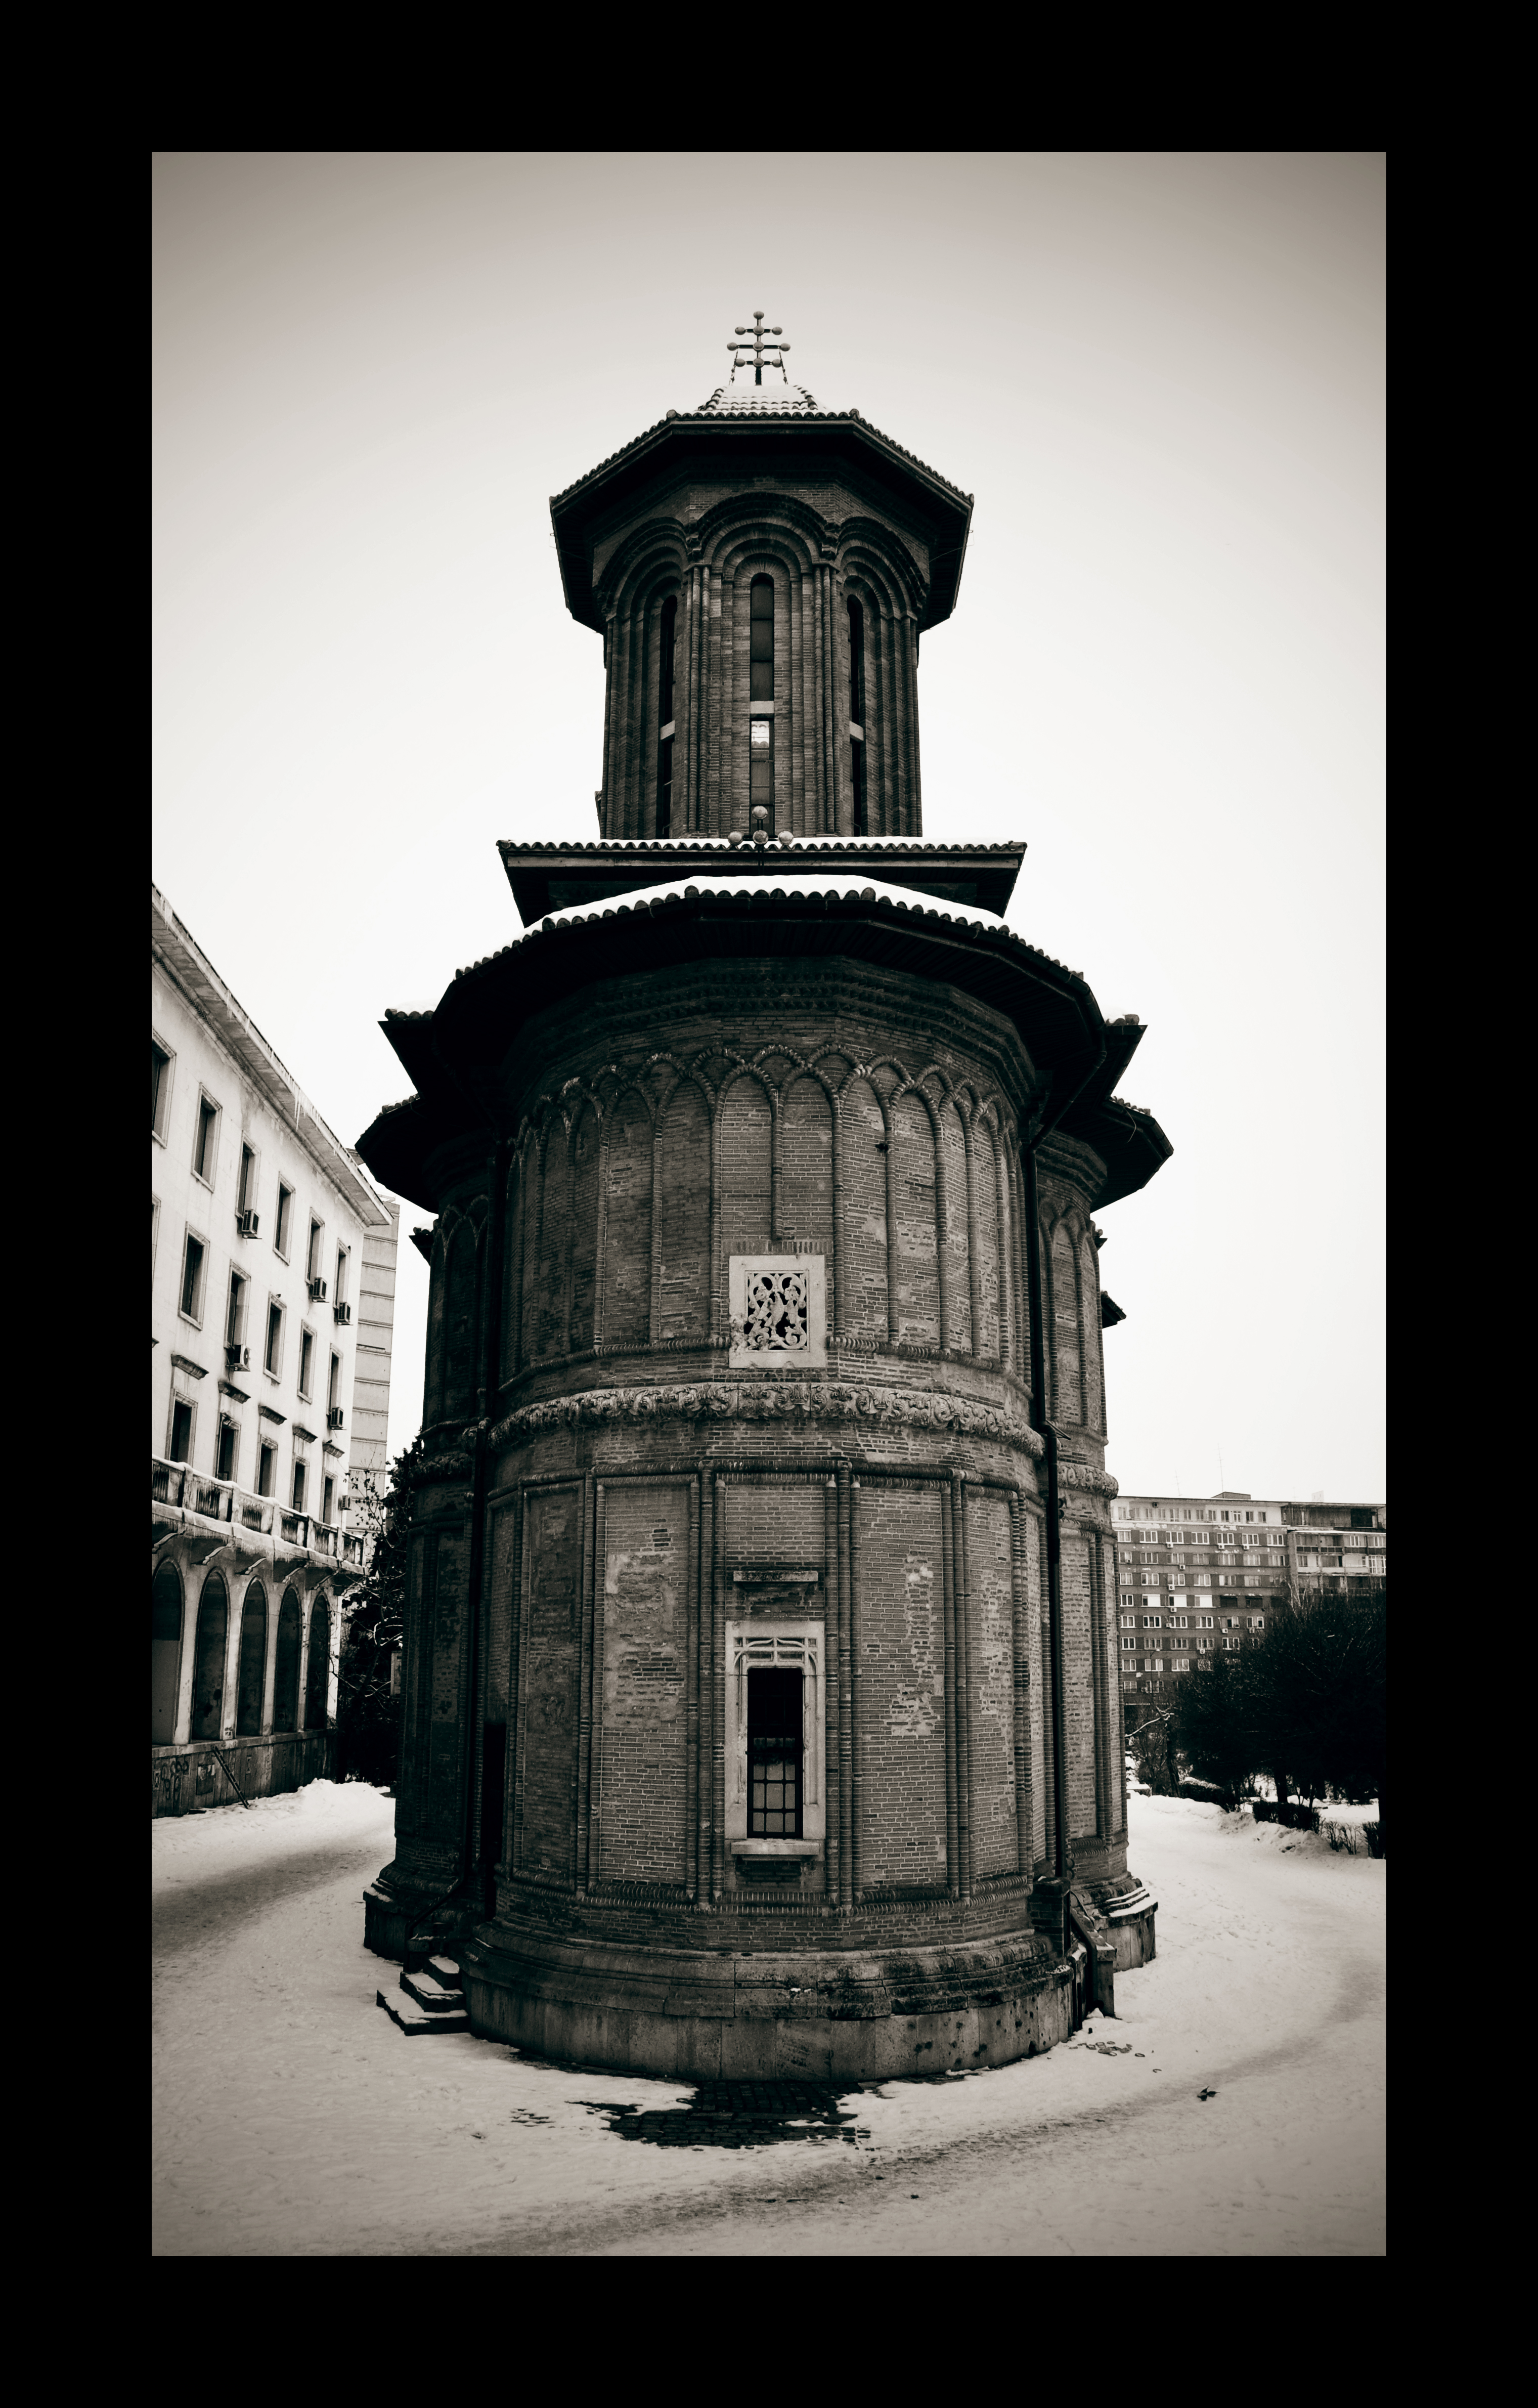
black and white, architecture, white, photography, building, monument, photo, tower, religion, landmark, darkness, church, black, monochrome, christian, clock tower, photos, religious, cool image, de, symmetry, churches, photograph, fisheye, fotografie, christianity, romana, style, orthodox, eastern, shape, romania, bucharest, bor, biserica, arhitectura, orthodoxy, romanian, ortodoxa, patrimoniu, ortodoxia, ortodoxie, cretinism, cretin, ecclesiastical, bisericeasc, cladire, edificiu, bucuresti, brancovenesc, cretulescu, kretzulescu, kretulescu, cretzulescu, lmibiima19855, monochrome photography